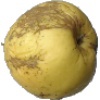
Label: Apple Golden 1